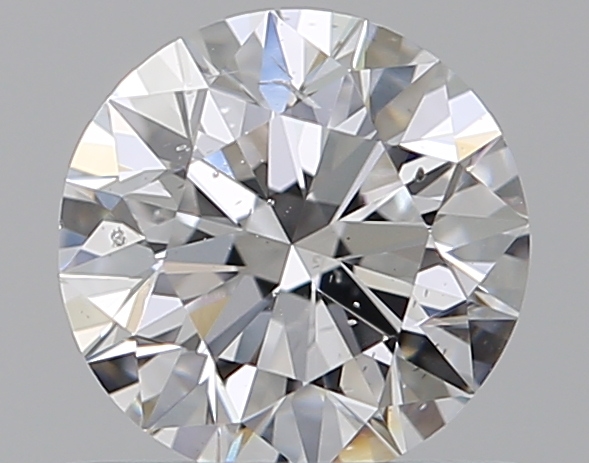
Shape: round
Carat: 0.61
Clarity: SI2
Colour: D
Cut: EX
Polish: EX
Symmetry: EX
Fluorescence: N
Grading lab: GIA
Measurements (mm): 5.41 x 5.44 x 3.39